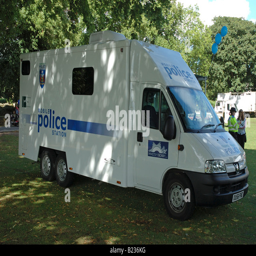
mobile police van parked in a field